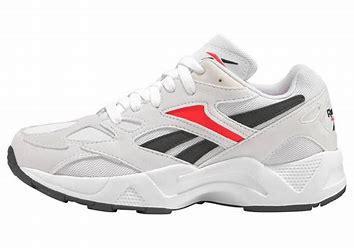
Brand: Reebok
Model: Aztrek 96